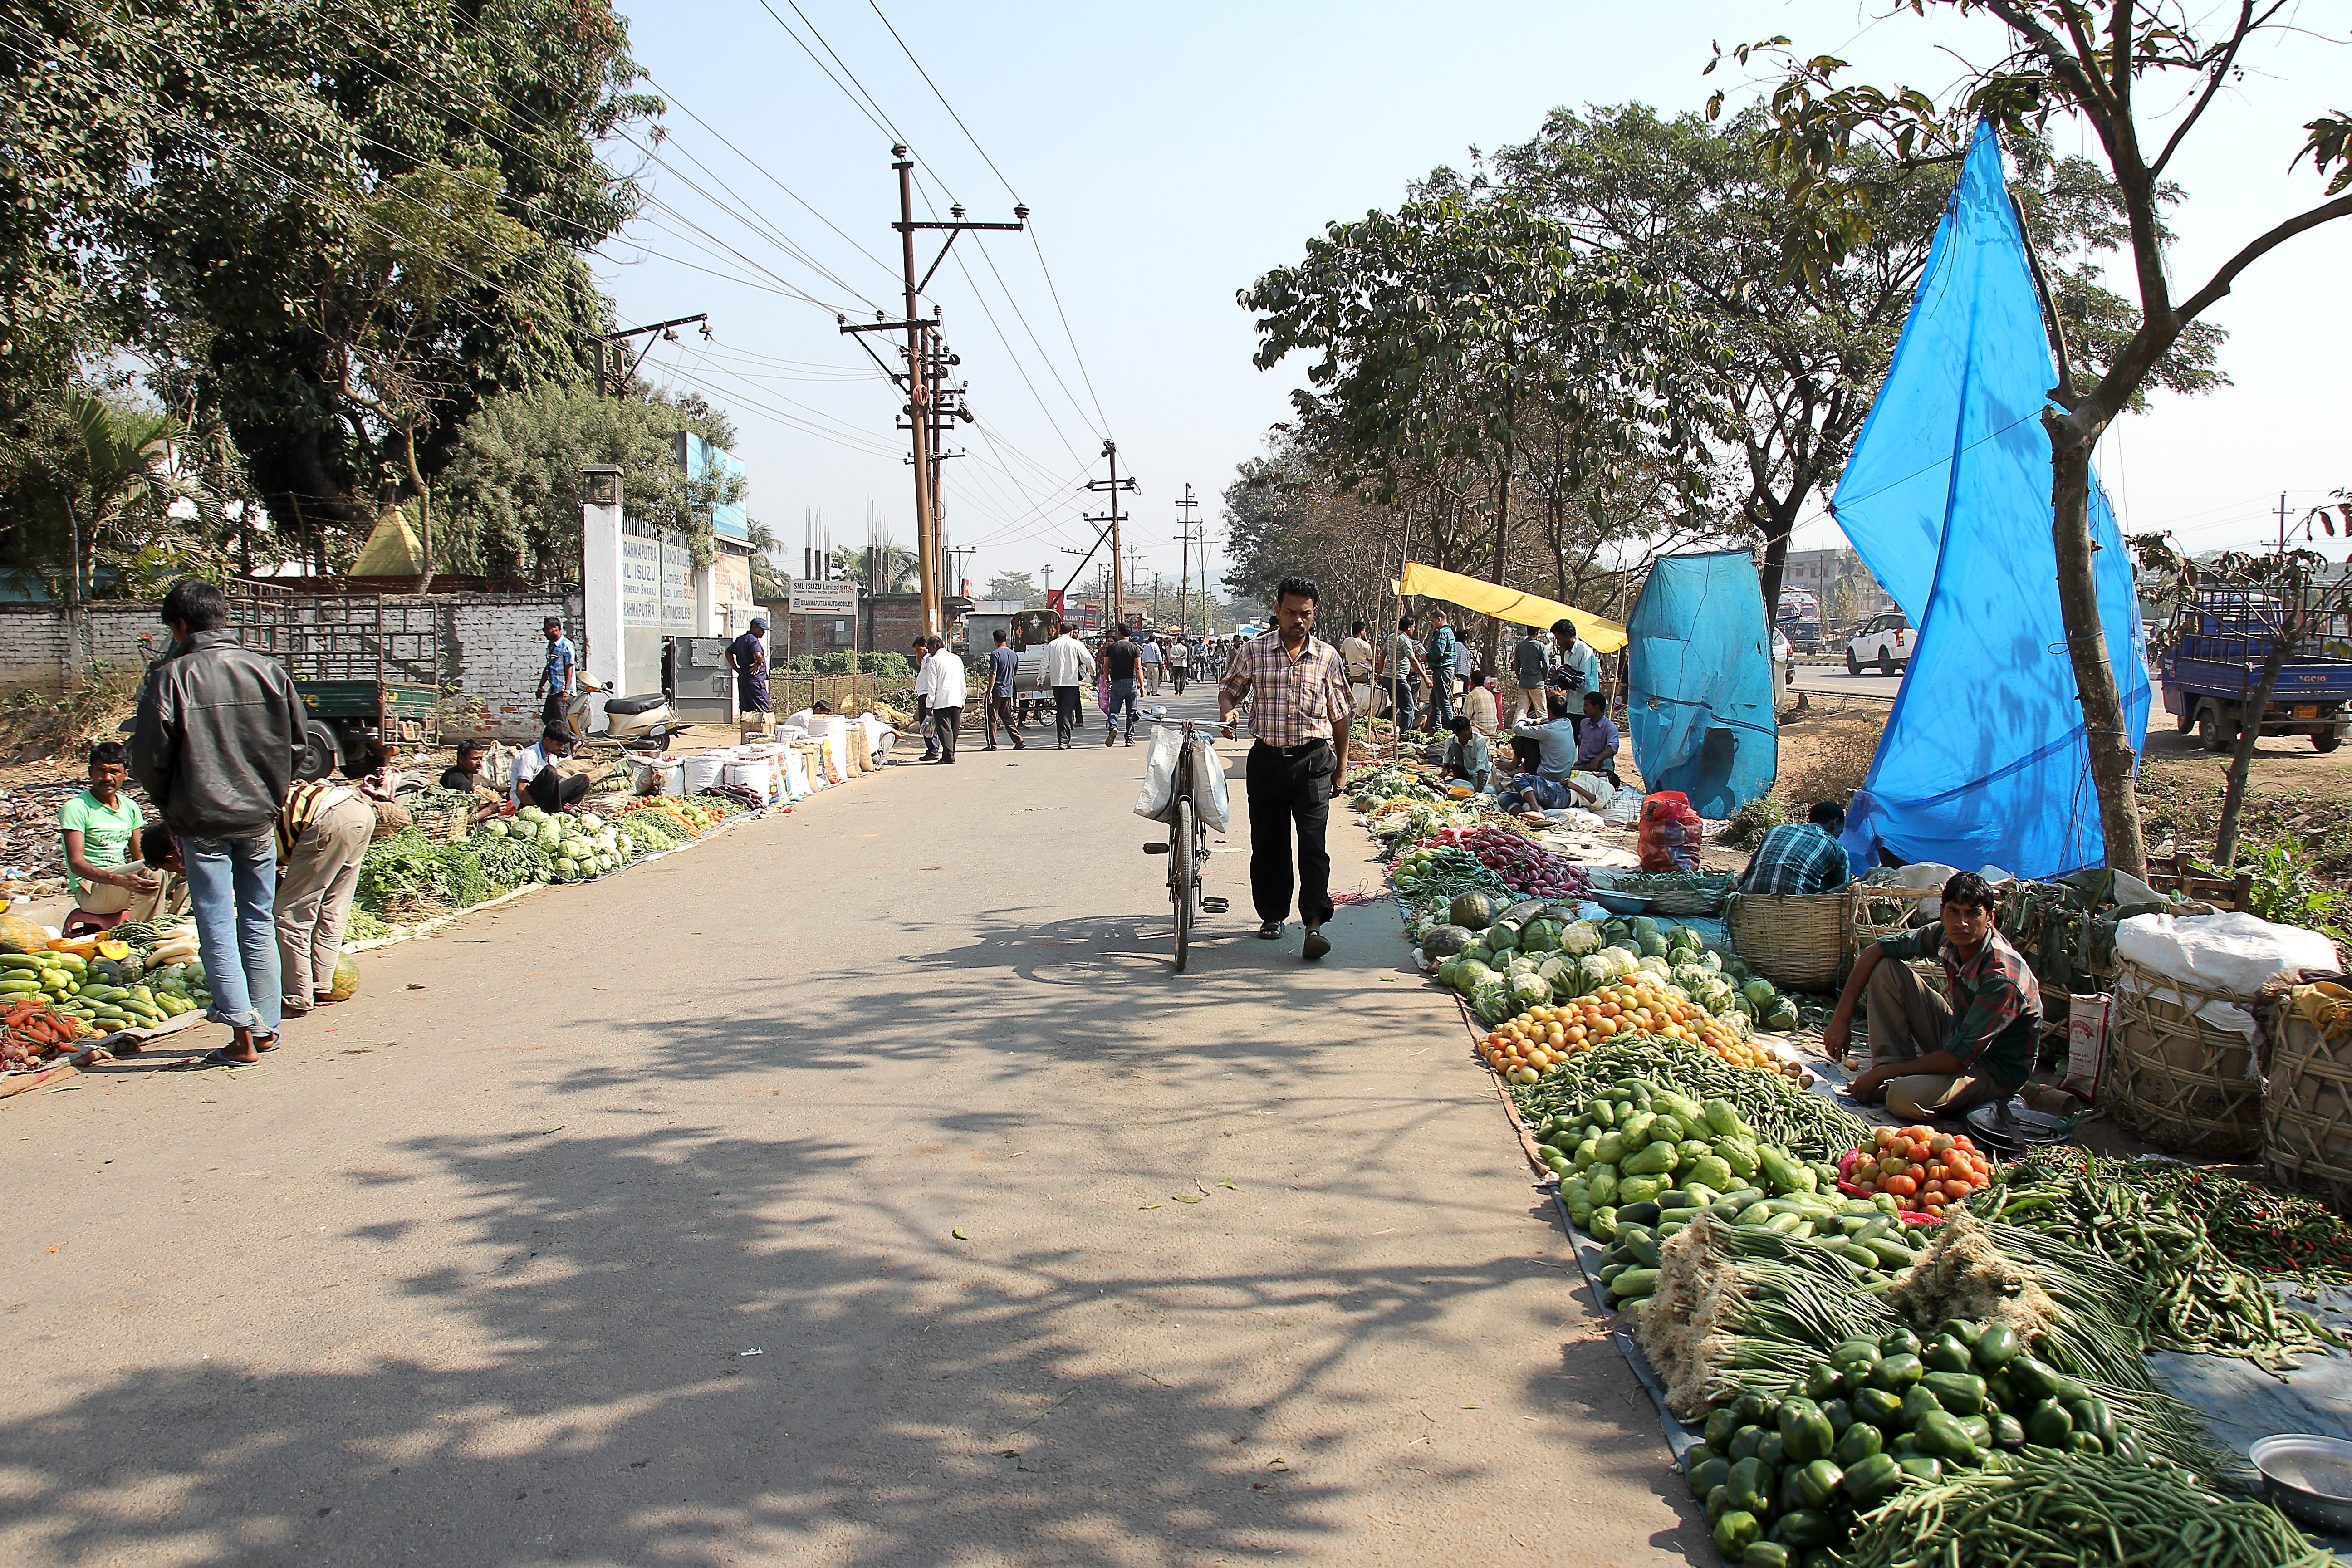
tree, street, farm, flower, town, city, village, food, green, produce, vegetable, fresh, market, agriculture, public space, product, roadside, indian, selling, traditional, organic, neighbourhood, human settlement, village market